Hedgehog (film)

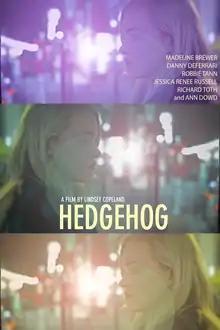
Film poster

Hedgehog is a 2017 American drama film written and directed by Lindsey Copeland. The film stars Madeline Brewer, Danny Deferrari, Robbie Tann, Jessica Renee Russell, Richard Toth, and Ann Dowd. The film premiered at the 2017 Cinequest Film Festival.